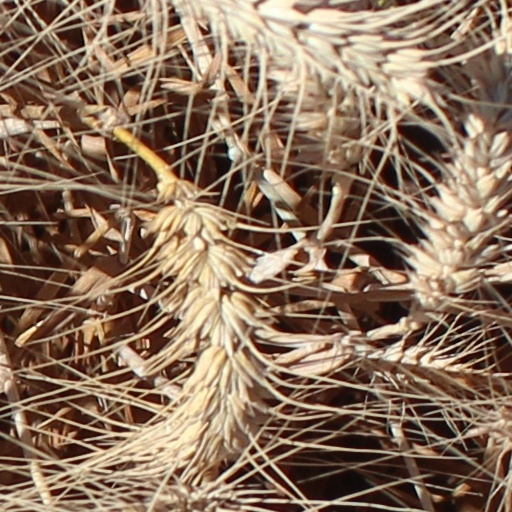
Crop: wheat